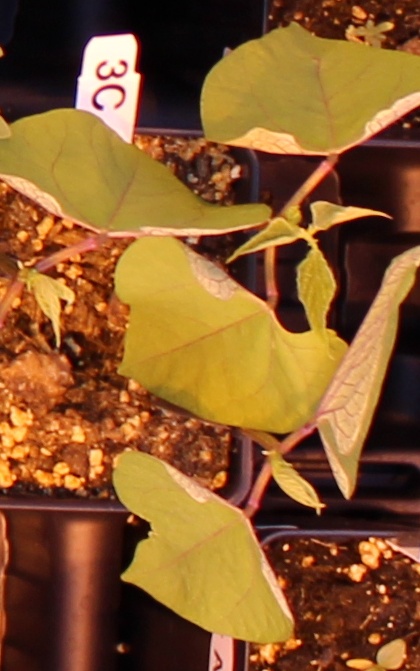
Label: Blackbean